Santi Faustino e Giovita, Brescia

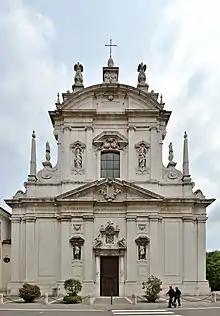
The facade

The church of Saints Faustinus and Jovita, also known as the church of San Faustino Maggiore, is a church in Brescia, located on the street of the same name, Via San Faustino, along the last stretch to the north. It is the patron church of the city of Brescia and, for this reason, it is the most important religious building in the city after the cathedrals, the Old Cathedral and the New Cathedral.